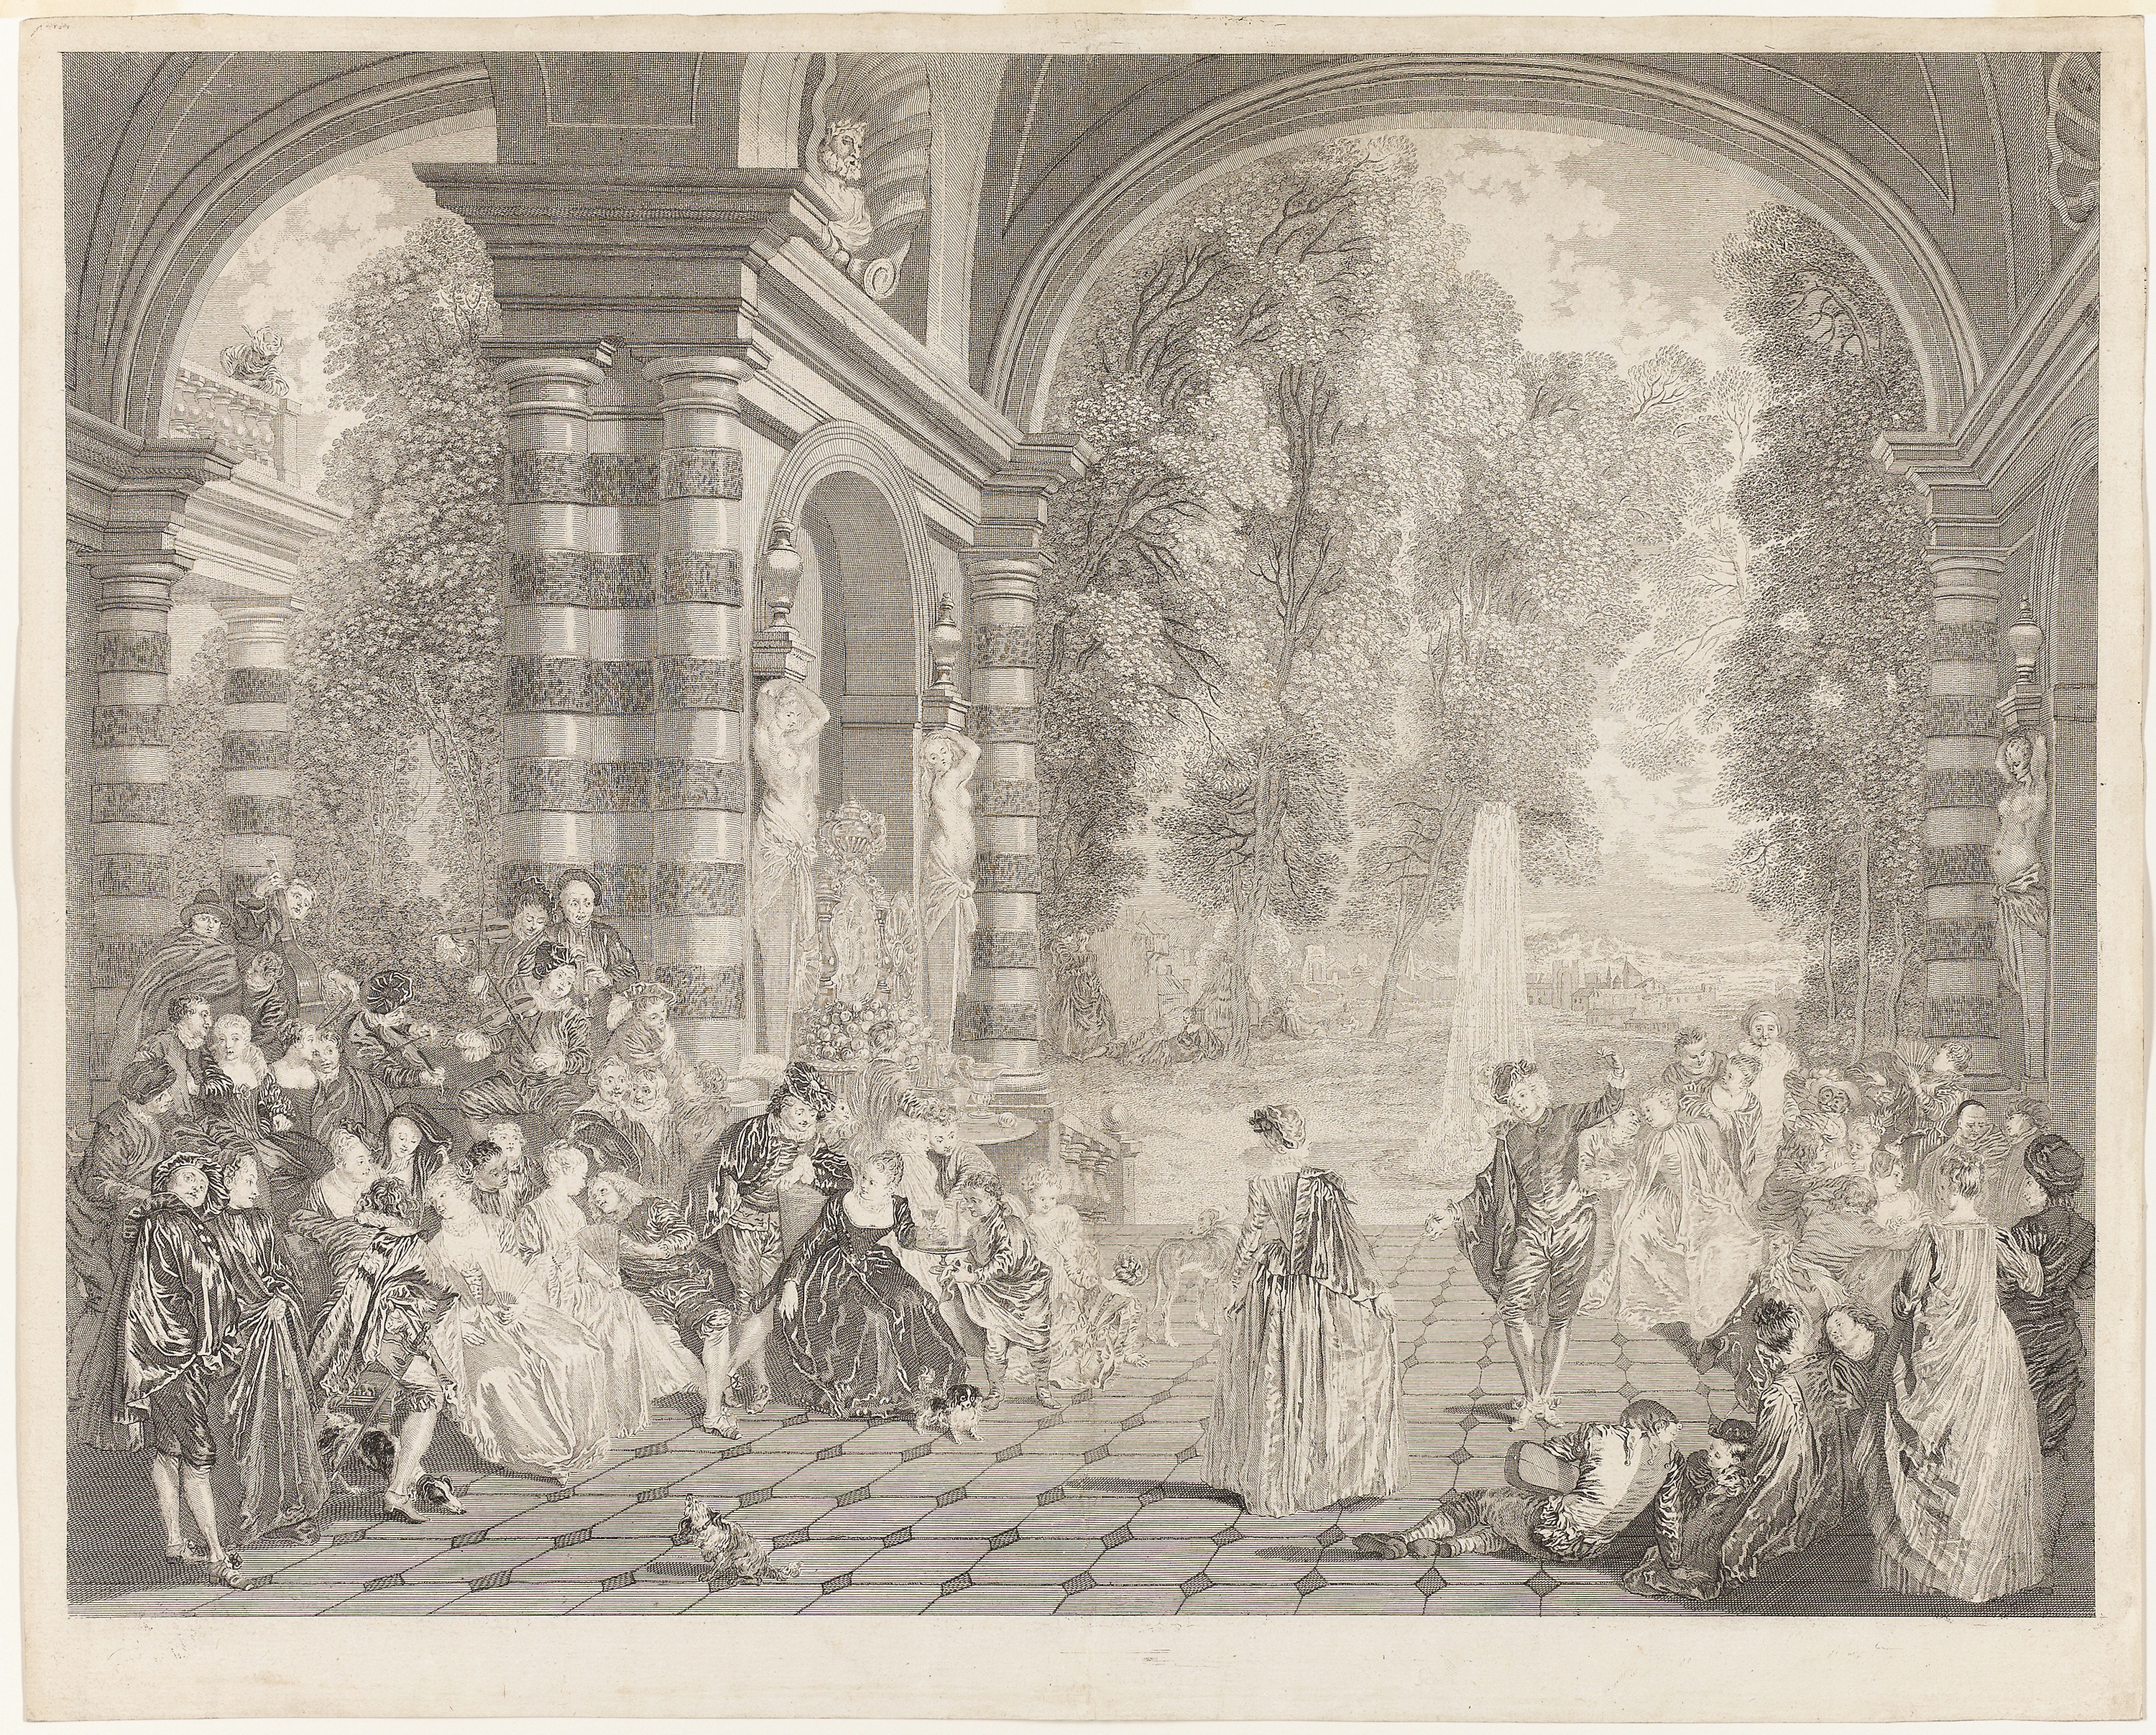
arch, black and white, history, art, picture frame, artwork, painting, stock photography, monochrome, visual arts, drawing, building, tree